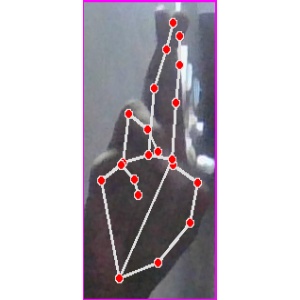
अक्षर: र